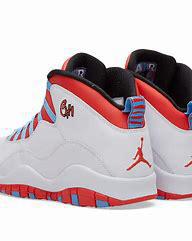
Brand: Jordan
Model: 10 Retro